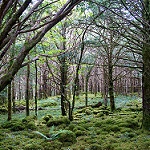
Scene: Outdoor